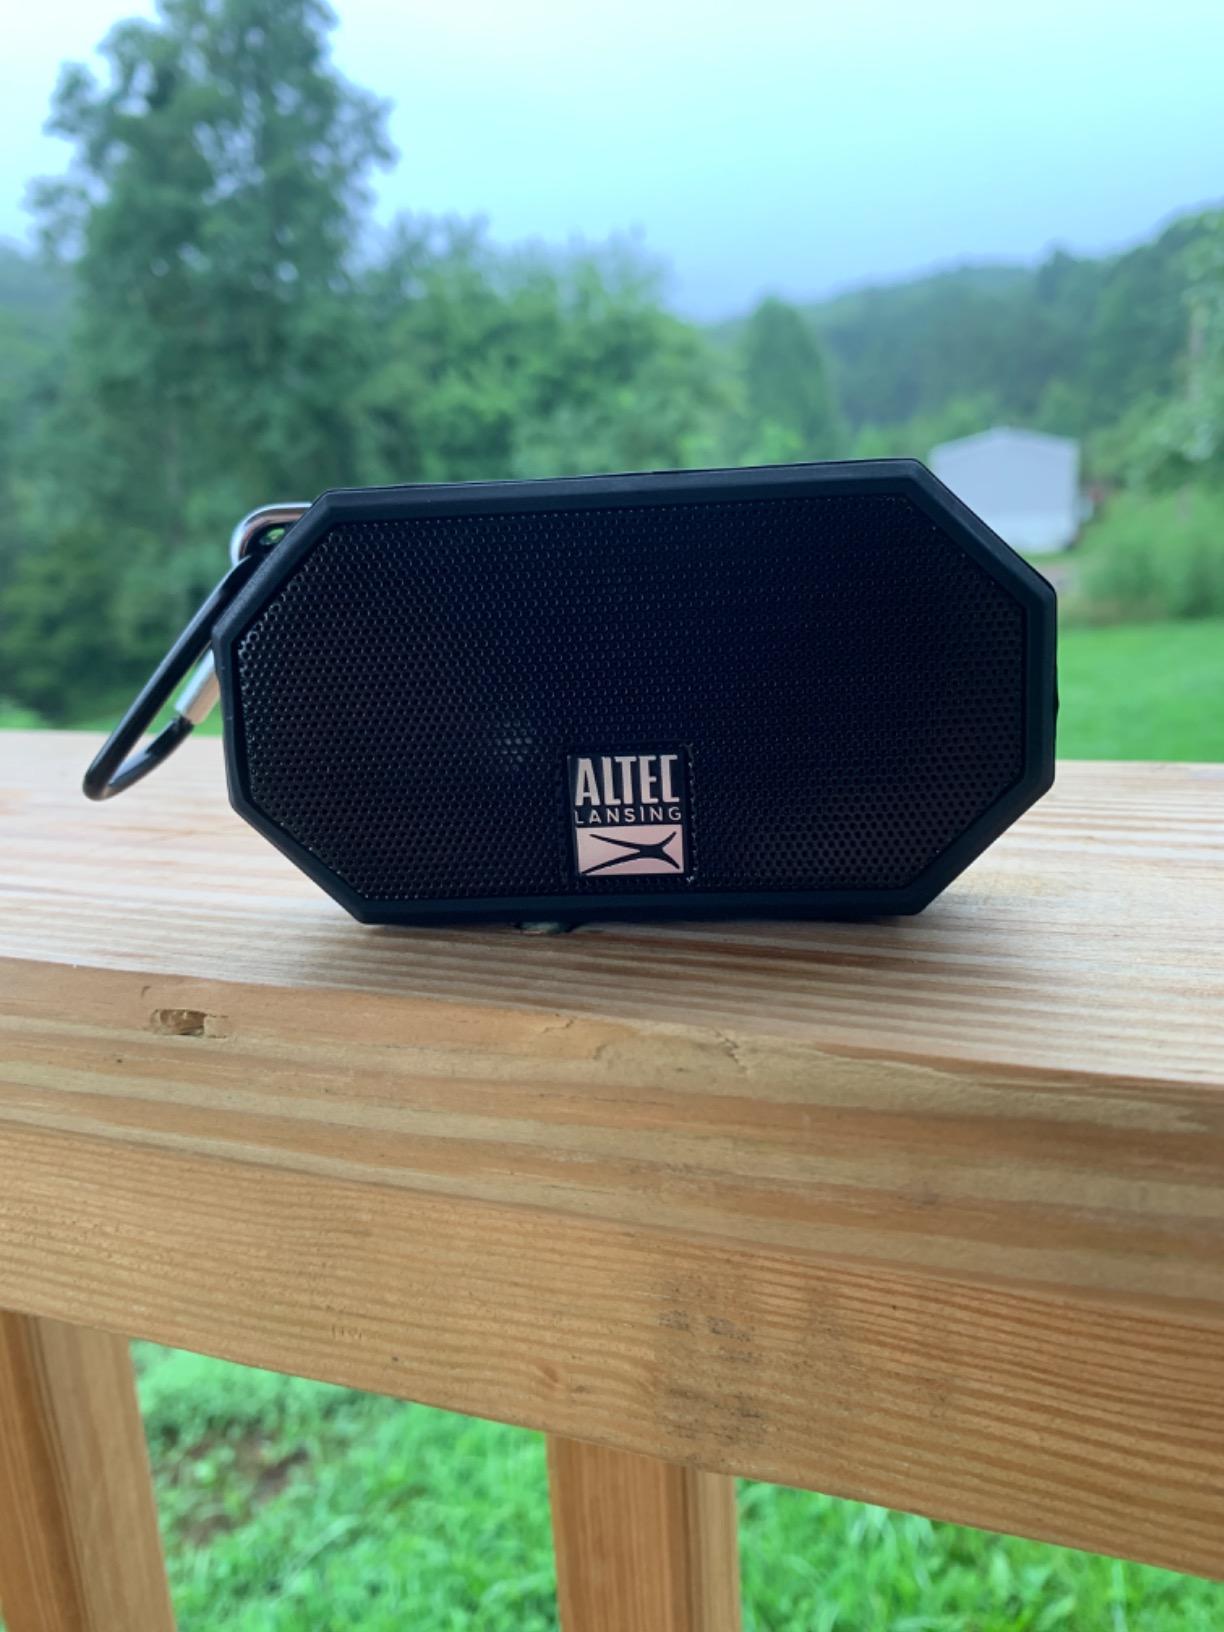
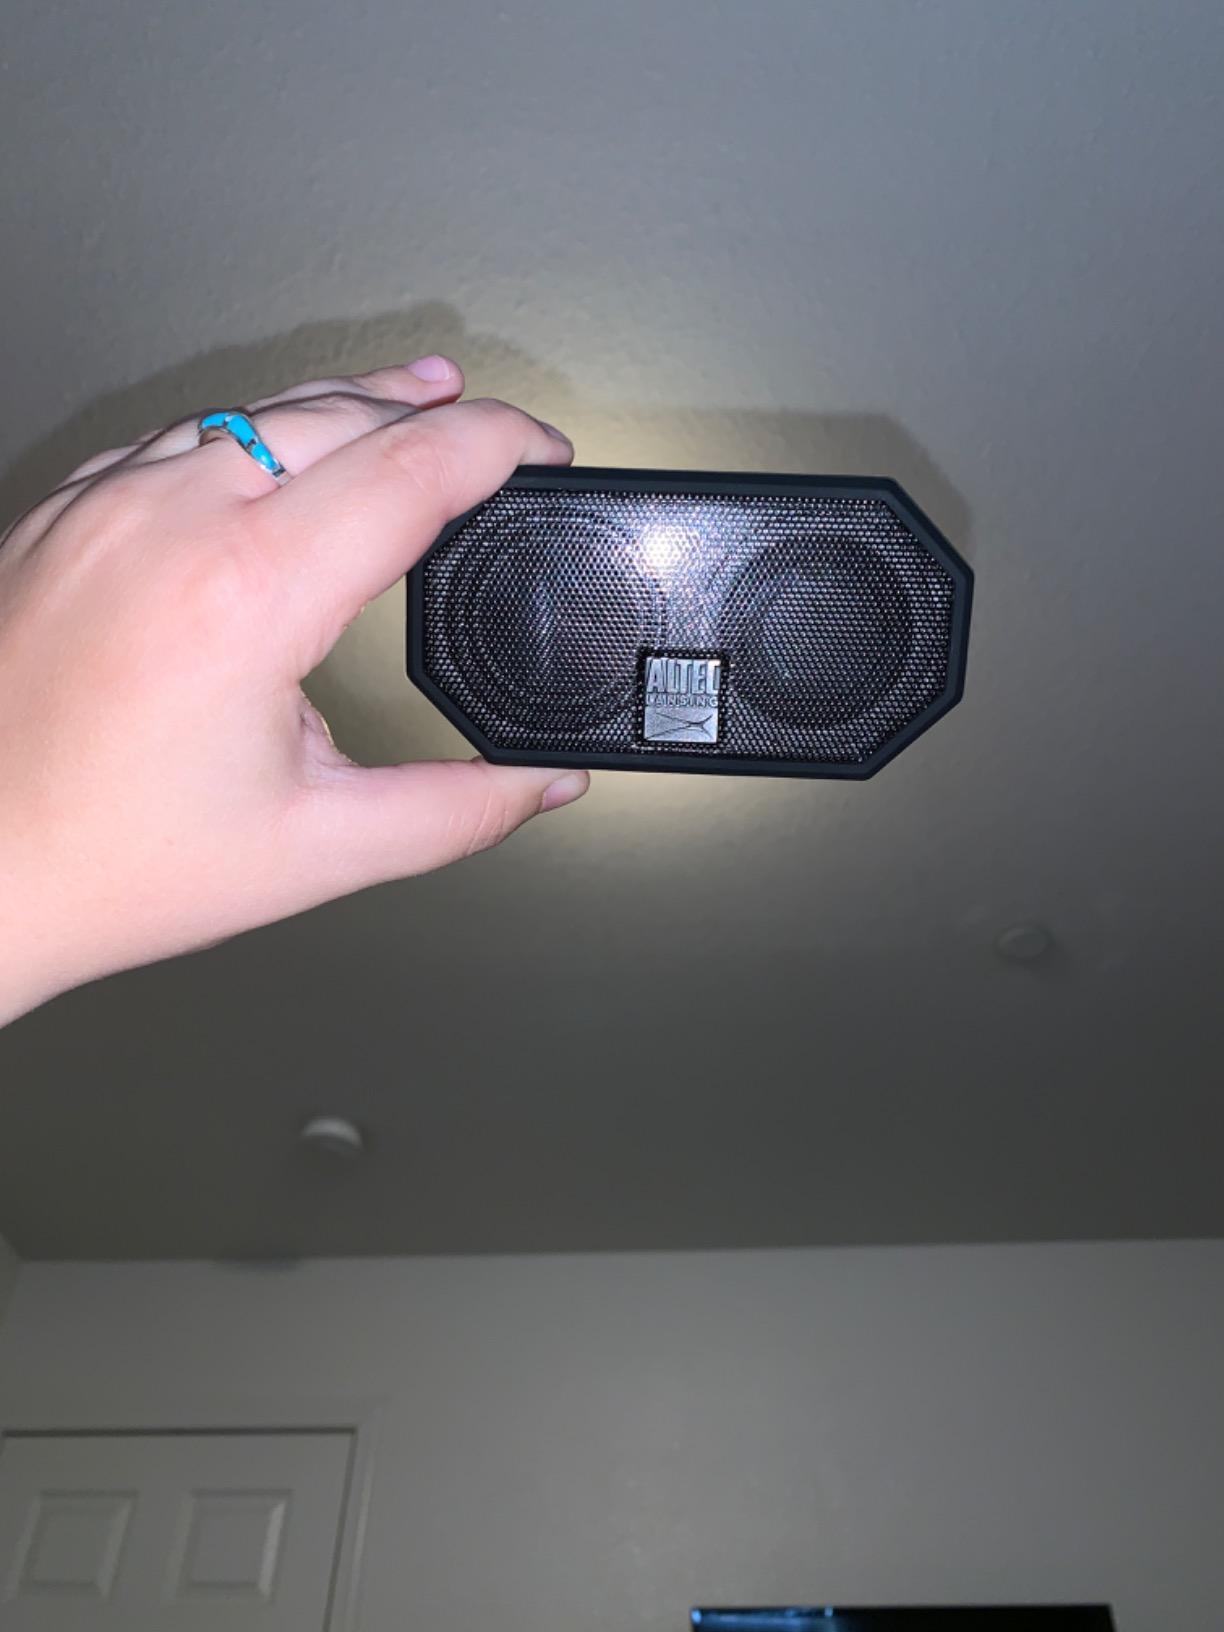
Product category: speaker
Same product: yes